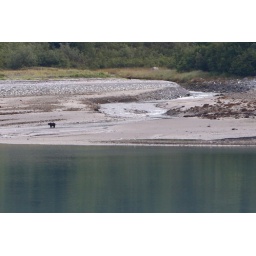
First time seeing brown bears in the wild. This is as close as we could get to the shore.